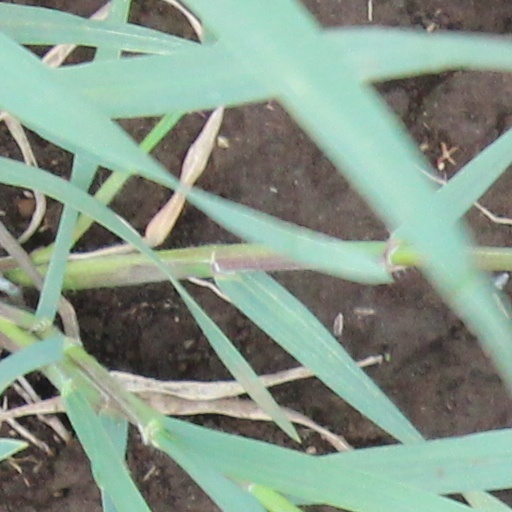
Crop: wheat